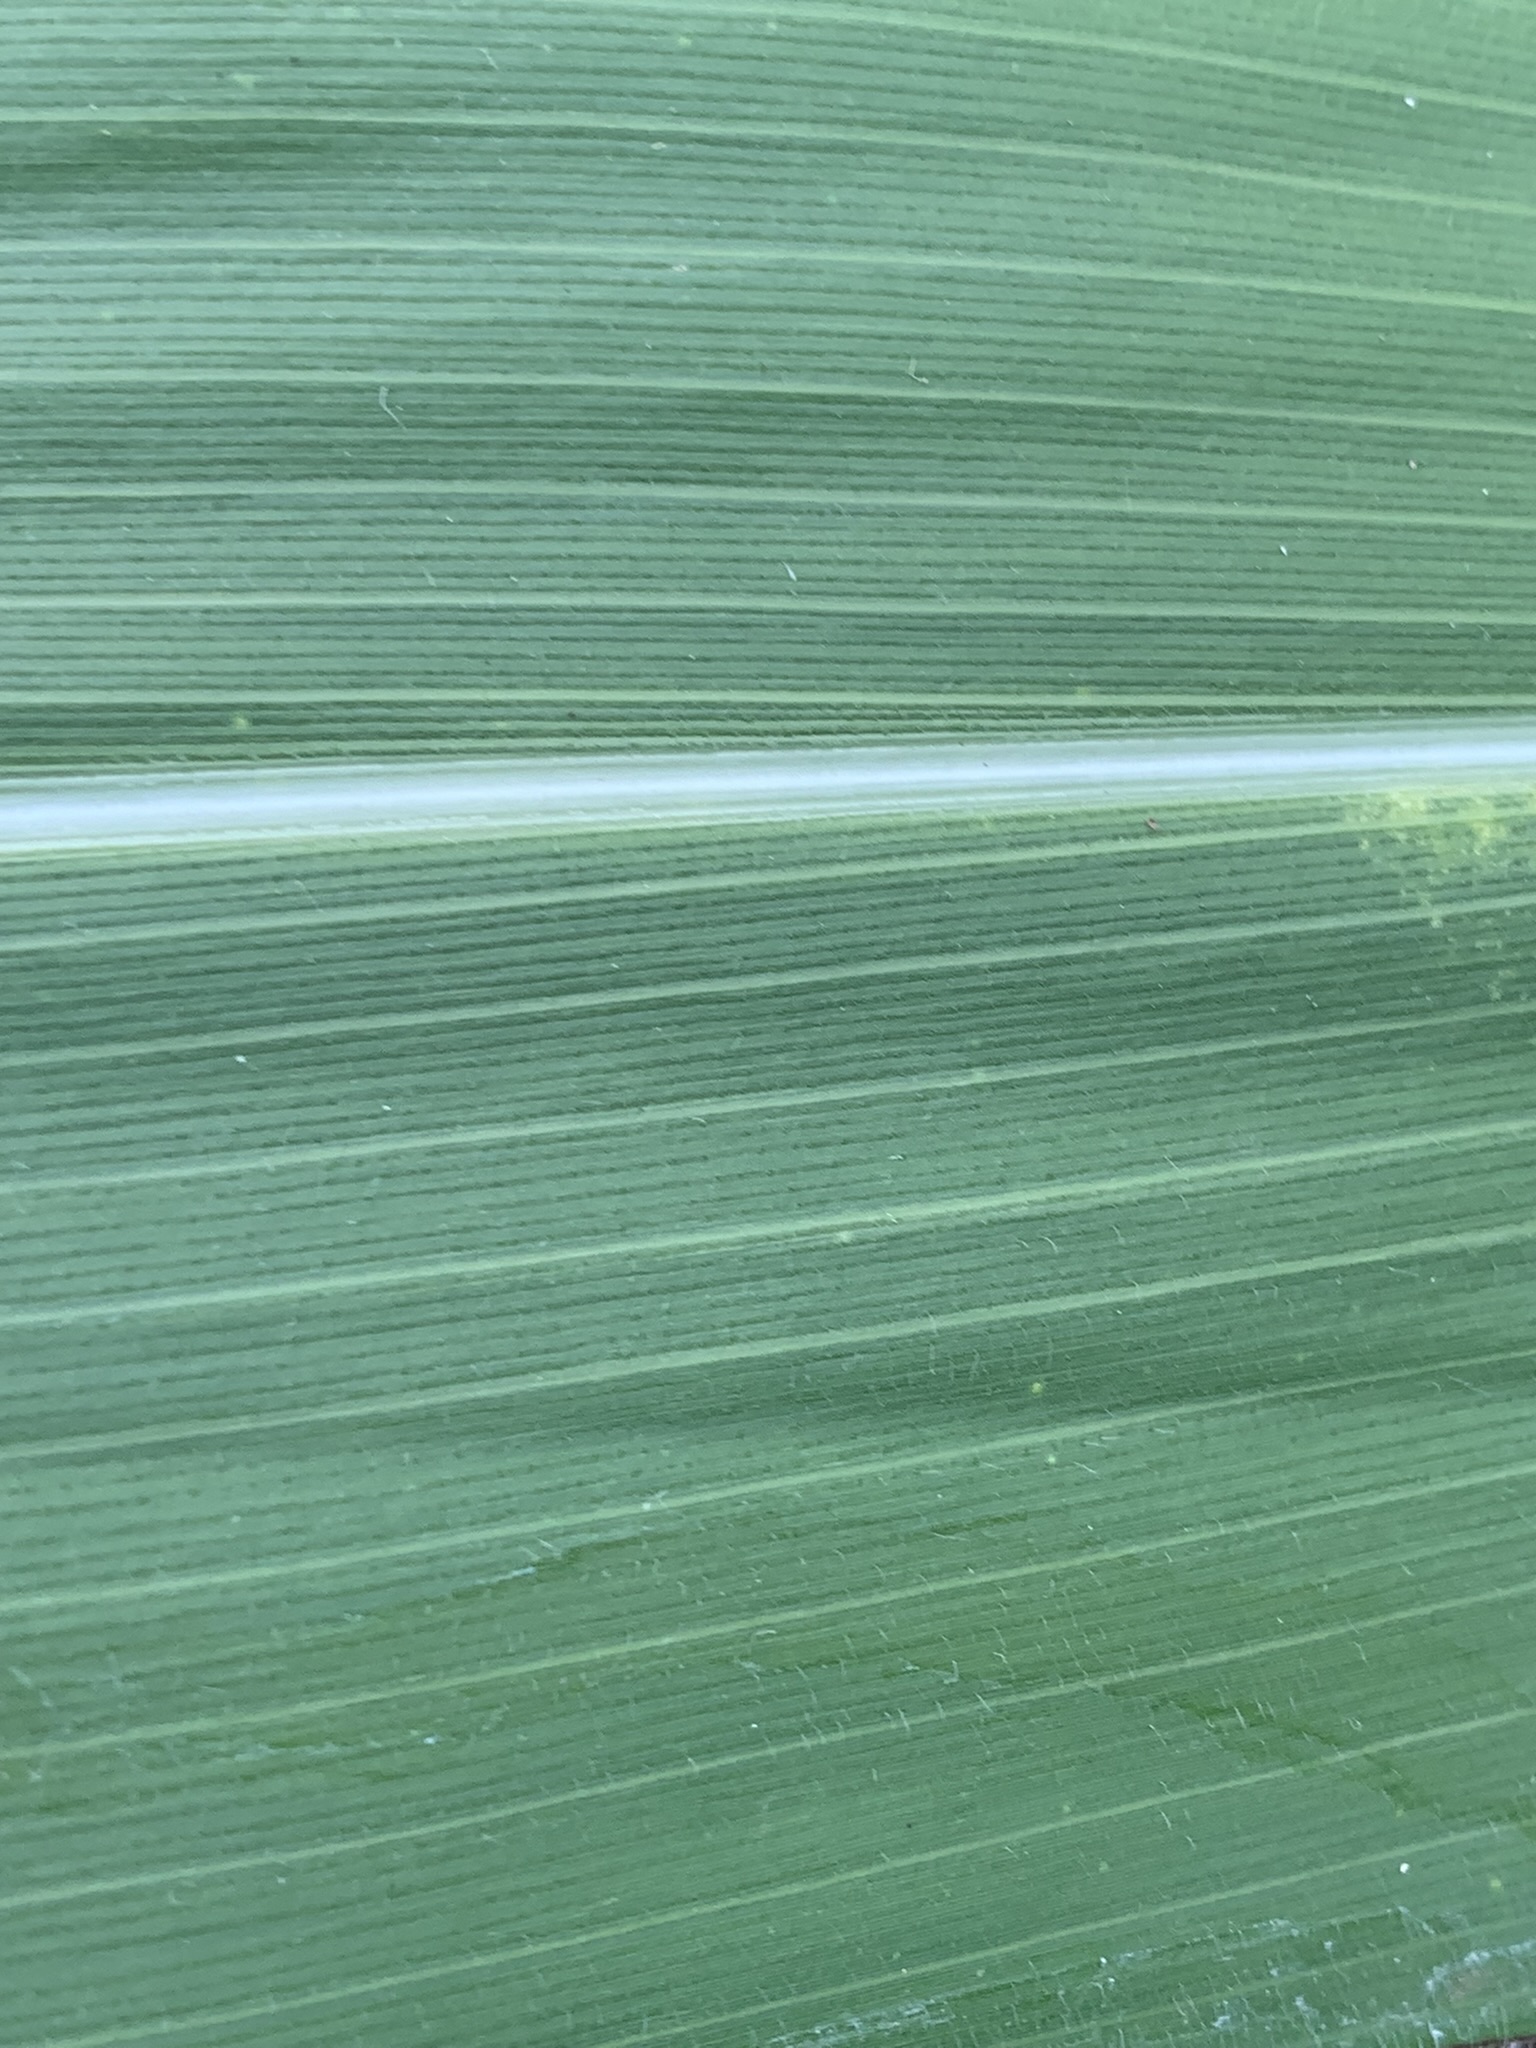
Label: Healthy